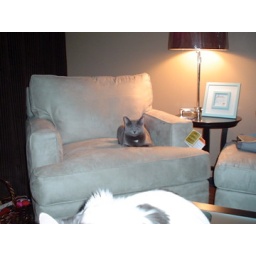
the cat sunbatheing in the lamp, on the chair that was ordered in the WRONG color